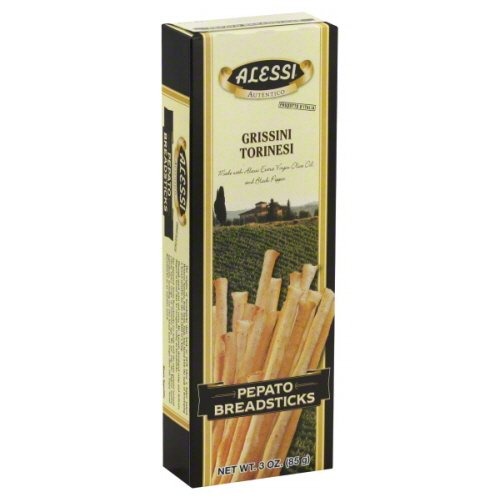
Item Name: Breadstick Pepper 4.40 Ounces (Case of 12)
Bullet Point: 4.4 Ounces
Product Description: Made with Alessi extra virgin olive oil and black pepper. The origins of breadsticks date back to 1679 when a baker named Brunero Antonio from Turin Italy was faced with the task of developing a bread suitable for the sick child of a king.
Value: 4.0
Unit: Ounce

Price: 28.99